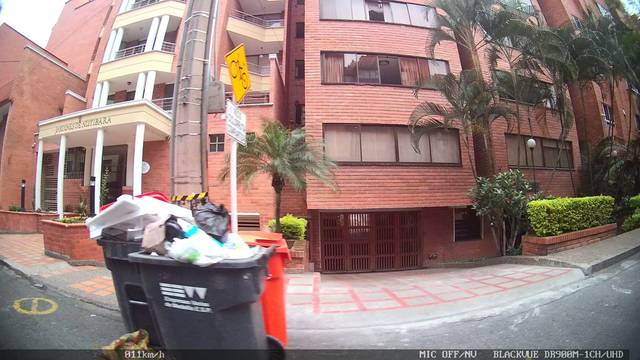
Region: Colombia
Coordinates: 6.244, -75.596